Walter Munk

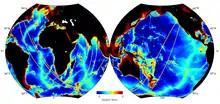
Ocean topography (see scale) and some paths traveled by sound waves during the 1991 Heard Island Feasibility Test.

Beginning in 1975, Munk and Carl Wunsch of the Massachusetts Institute of Technology pioneered the development of acoustic tomography of the ocean. With Peter Worcester and Robert Spindel, Munk developed the use of sound propagation, particularly sound arrival patterns and travel times, to infer important information about the ocean's large-scale temperature and current. This work, together with the work of other groups, eventually motivated the 1991 "Heard Island Feasibility Test" (HIFT), to determine if man-made acoustic signals could be transmitted over antipodal distances to measure the ocean's climate. The experiment came to be called "the sound heard around the world." During six days in January 1991, acoustic signals were transmitted by sound sources lowered from the M/V Cory Chouest near Heard Island in the southern Indian Ocean. These signals traveled half-way around the globe to be received on the east and west coasts of the United States, as well as at many other stations around the world.